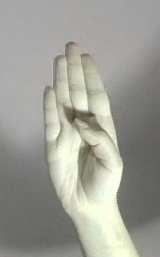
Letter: kaaf